Opera in Ukraine

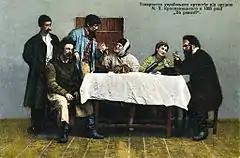
The travelling theatre of Marko Kropyvnytskyi (1885)

During much of the 19th century, the centre of Ukrainian musical and theatrical culture was in Lemberg, then under Austrian control. In 1864 the first permanent Ukrainian theatre was established there. It worked under the auspices of a Ukrainian cultural and educational society known as (Ruthenian Conversation).